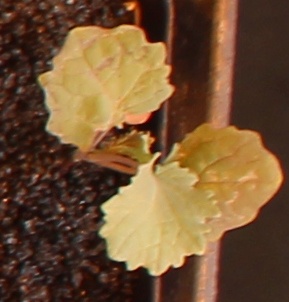
Label: Canola